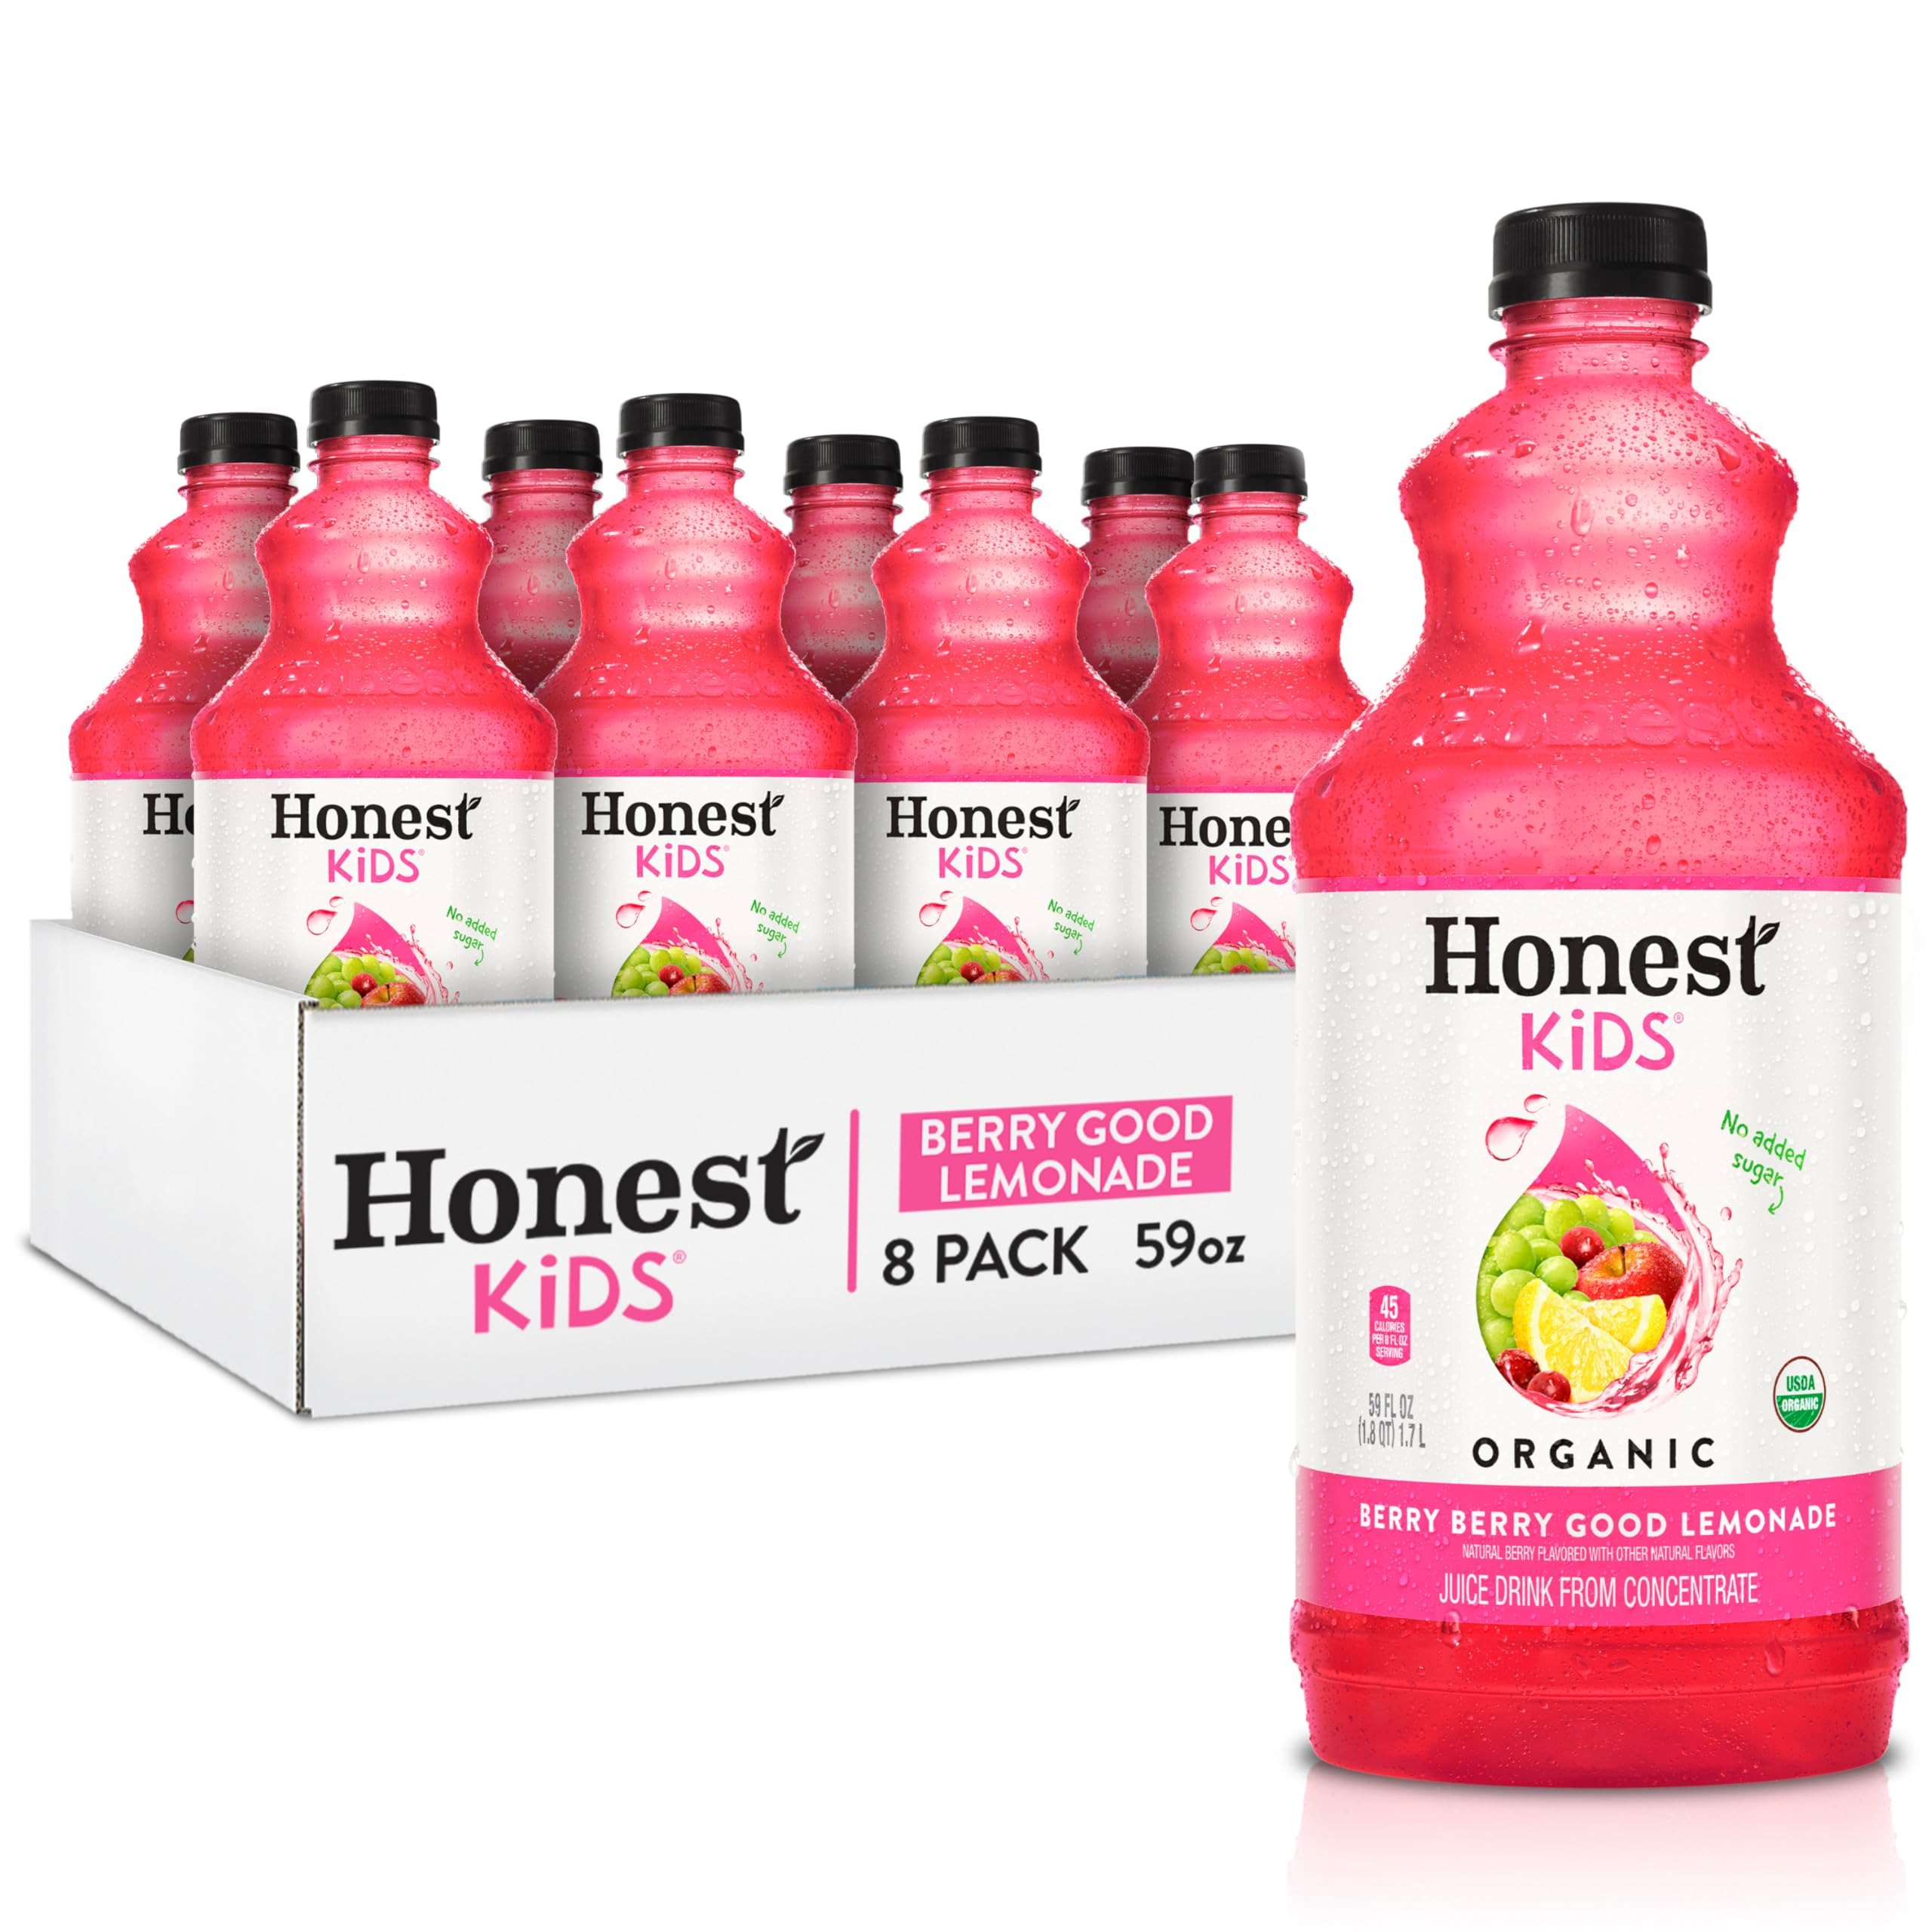
Item Name: Honest Kids Berry Good Lemonade, 59 Fl Oz (Pack of 8)
Bullet Point 1: USDA Organic Certified — sweetened only with organic fruit juice. Excellent source of Vitamin C
Bullet Point 2: No high-fructose corn syrup, no added sugar
Bullet Point 3: Enjoy Honest Kids Berry Good Lemonade, a delicious pink lemonade taste made from a mix of real organic fruit juices that will send your taste buds into a tizzy
Bullet Point 4: A delightful juice drink, just right for the little ones in your life in a convenient bottle
Value: 472.0
Unit: Fl Oz

Price: 67.99